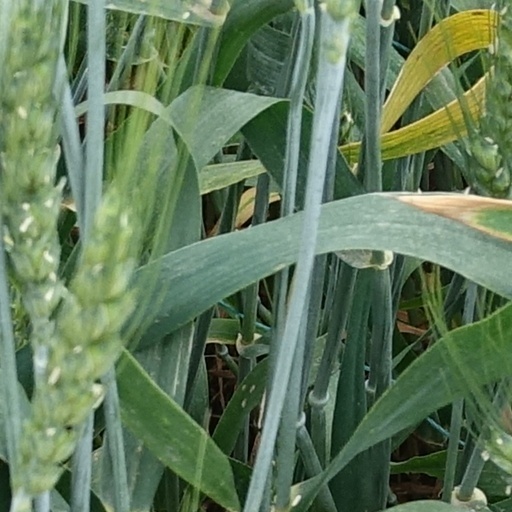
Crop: wheat